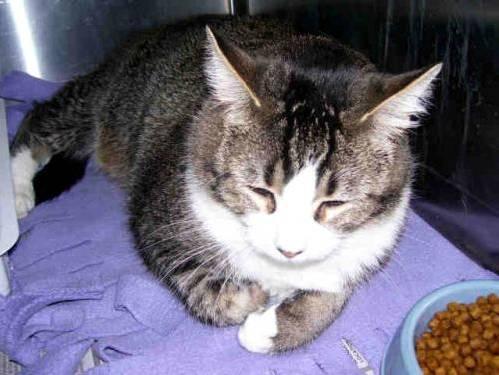
cat